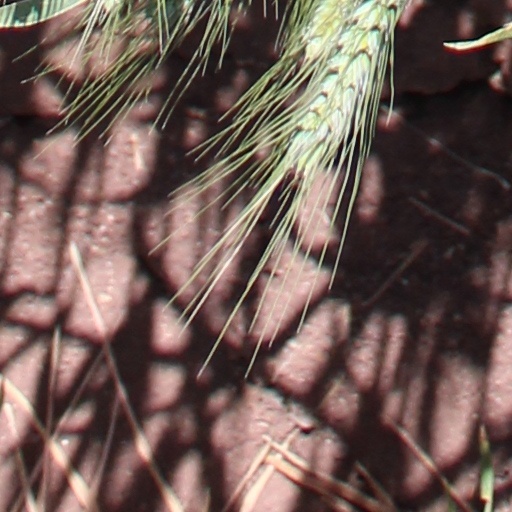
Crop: wheat